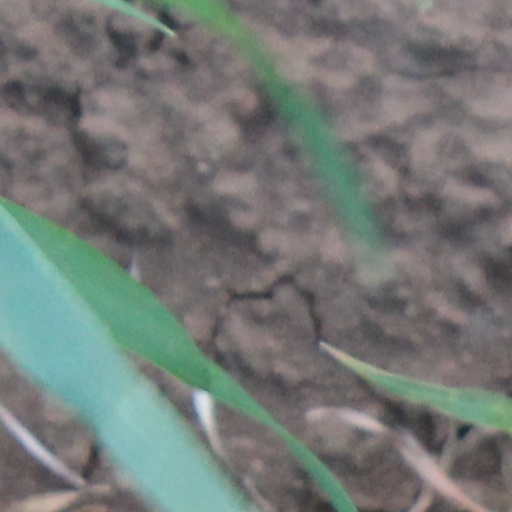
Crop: wheat